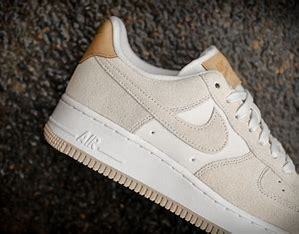
Brand: Nike
Model: Air Force 1 07